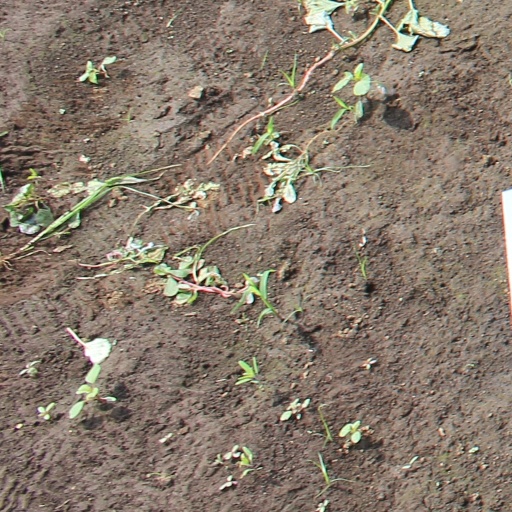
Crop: soybean